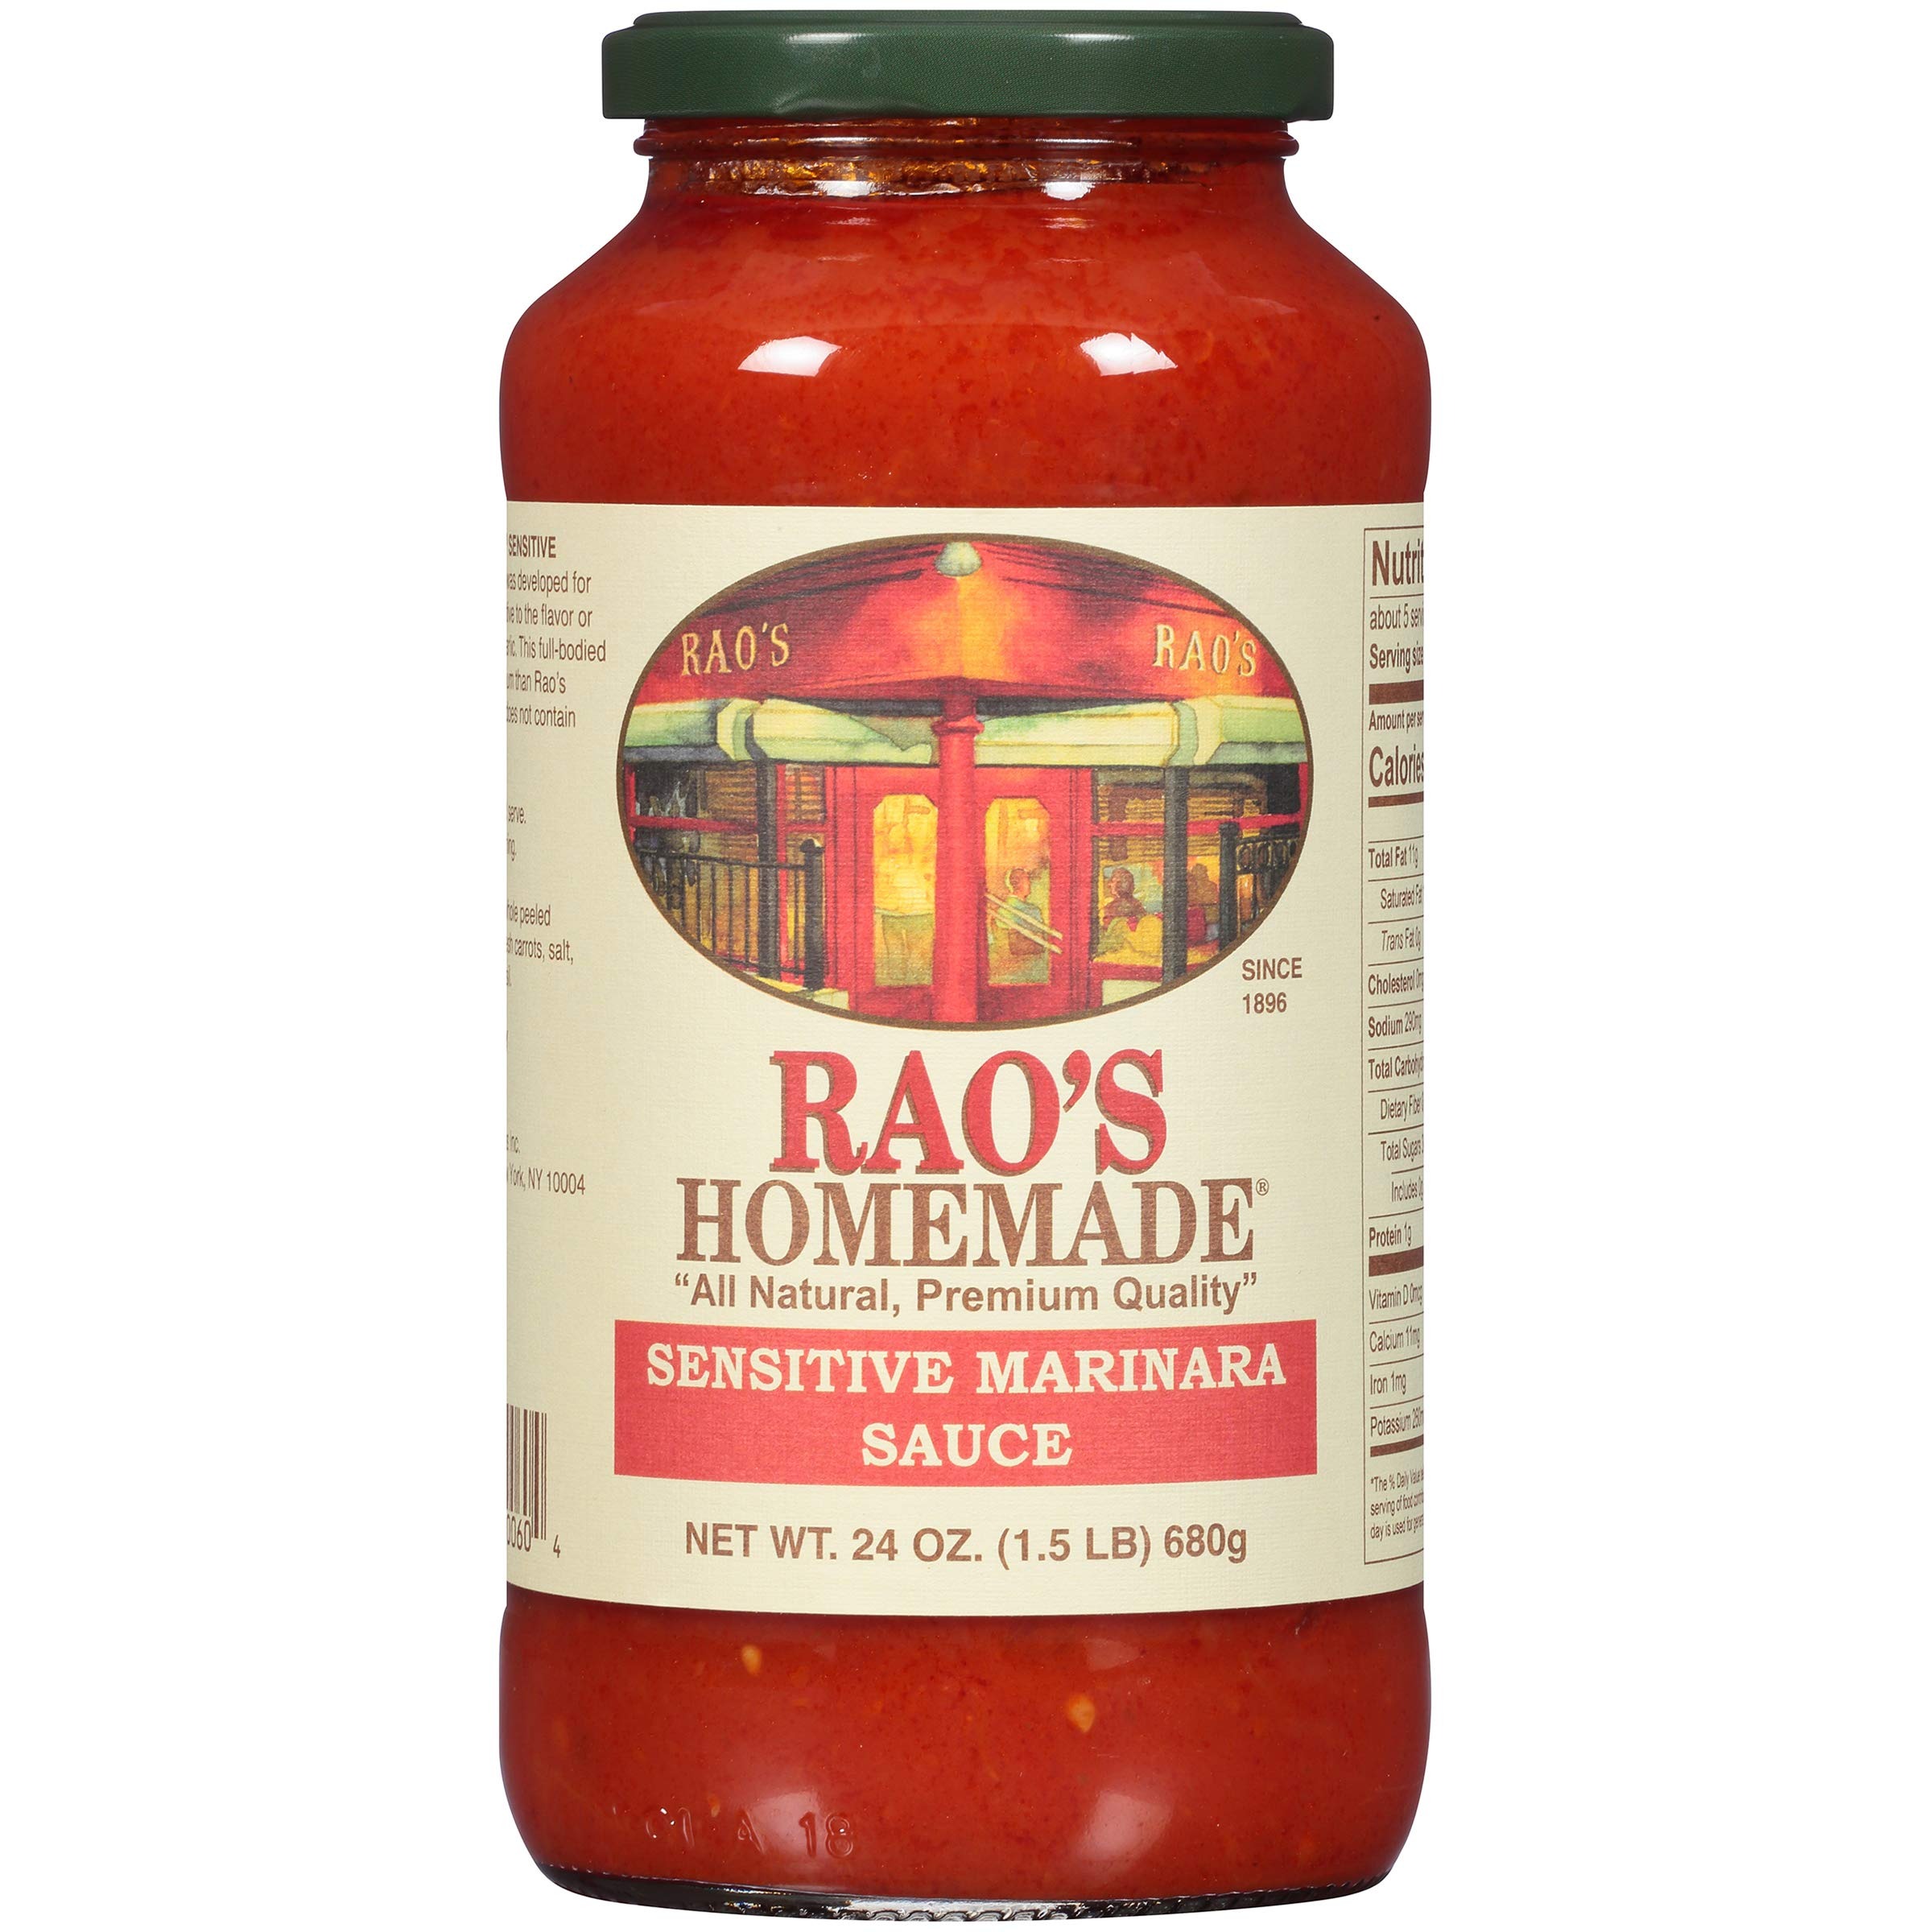
Item Name: Rao's Homemade Marinara Sensitive Formula Sauce, 24 Oz Jar, 12 Pack
Bullet Point 1: 12 - 24 oz jars of Rao's Homemade All Natural Sensitive Formula Marina Sauce
Bullet Point 2: For people who are sensitive to the flavor or the effects of onions or garlic
Bullet Point 3: Formulated without onions or garlic
Bullet Point 4: All Natural ingredients
Bullet Point 5: No added sugar
Product Description: For people who are sensitive to the flavor or the effects of onions or garlic, Rao’s developed Sensitive Formula Marinara Sauce which achieves full bodied taste without the use of onions or garlic.
Value: 288.0
Unit: Ounce

Price: 6.94